Jeremy Corbyn

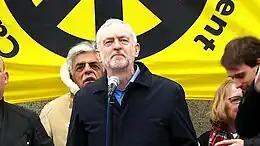
Corbyn speaking at the #StopTrident rally at Trafalgar Square on 27 February 2016

Corbyn appeared on a call-in show on Press TV, an Iranian government television channel, several times between 2009 and 2012. He was criticised for appearing on the channel in light of Iran executing and imprisoning homosexuals, as well as Corbyn not questioning contributors who called the BBC "Zionist liars" and described Israel as a "disease". Corbyn said in response that he used the programme to address "human rights issues" and that his appearance fee was "not an enormous amount" and was used to help meet constituency office costs. Corbyn's final appearance was six months after the network was fined by Ofcom for its part in filming an interview with Maziar Bahari, an Iranian journalist, saying the interview had been held under duress and after torture.